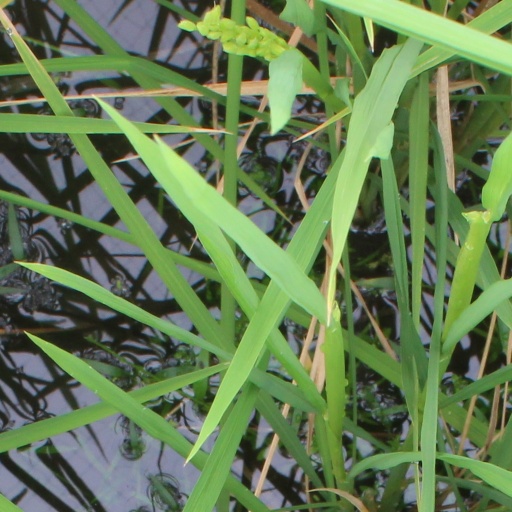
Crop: rice